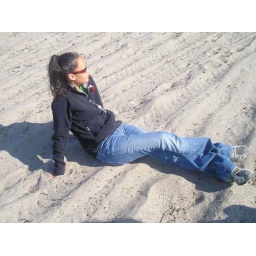
Sitting around on the sand bar in Shungnak, down at the river.